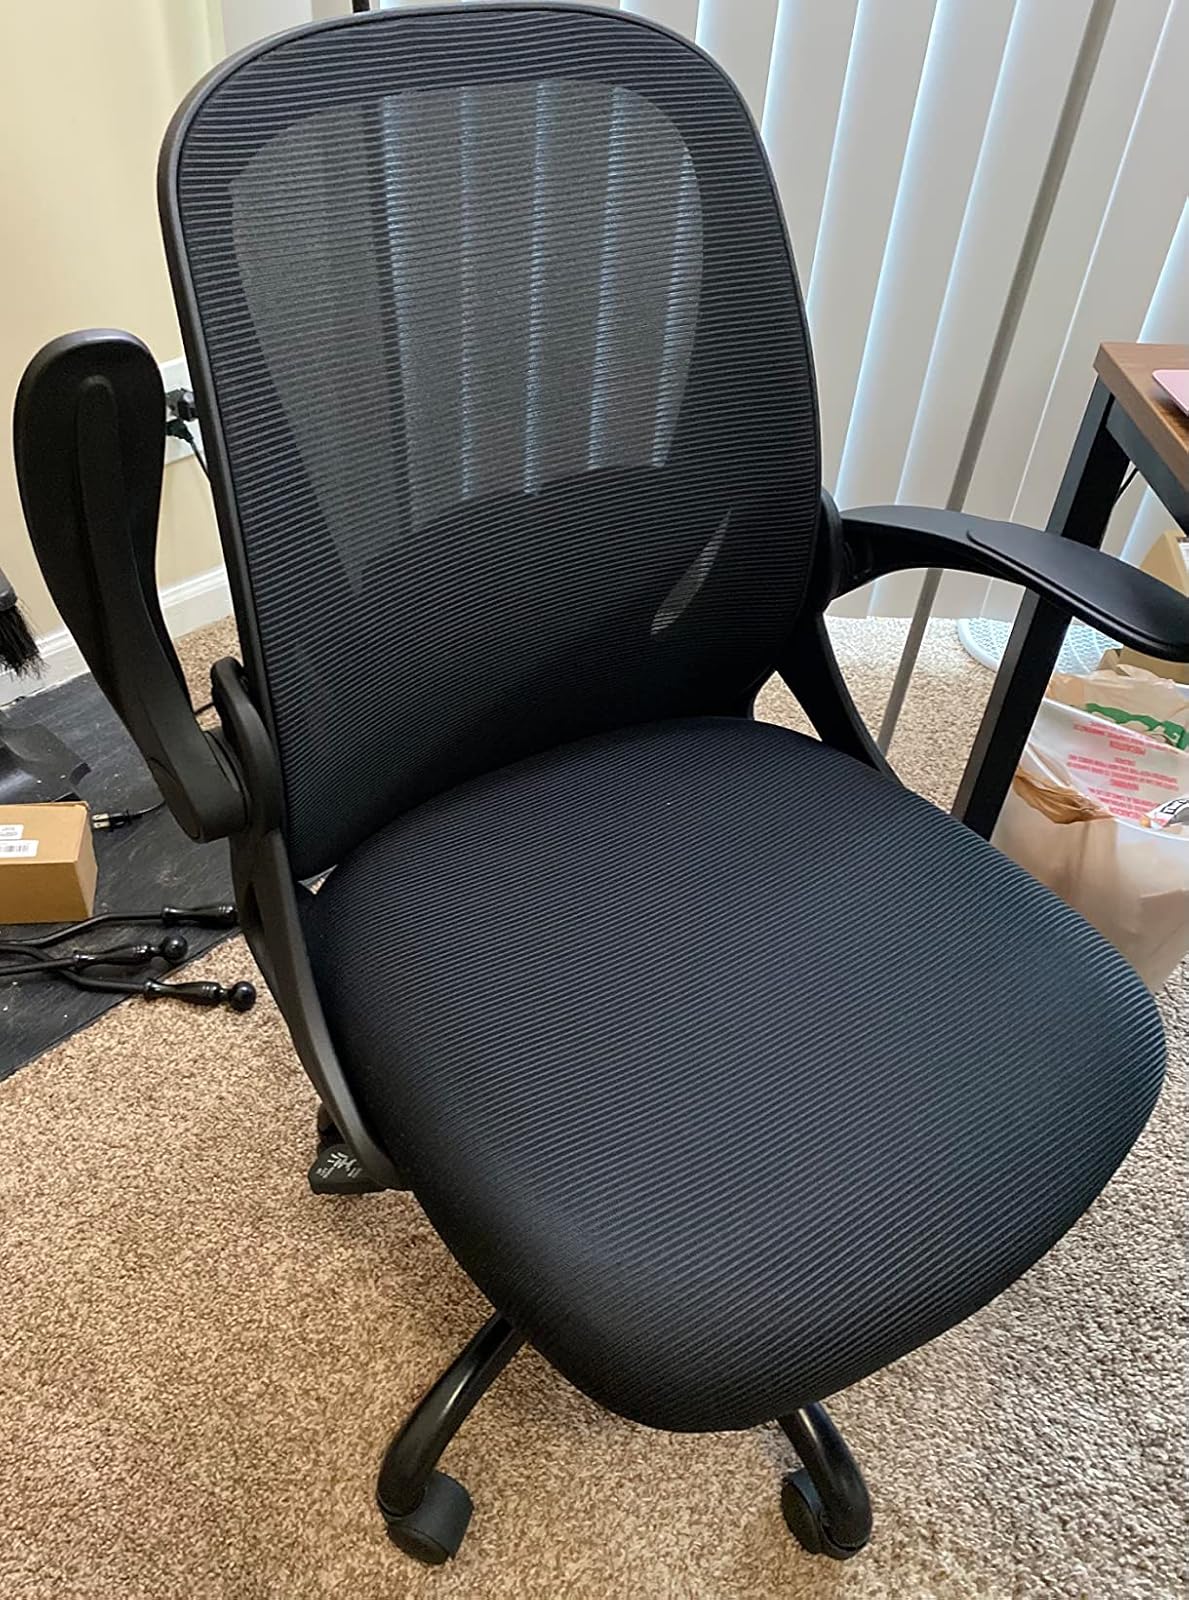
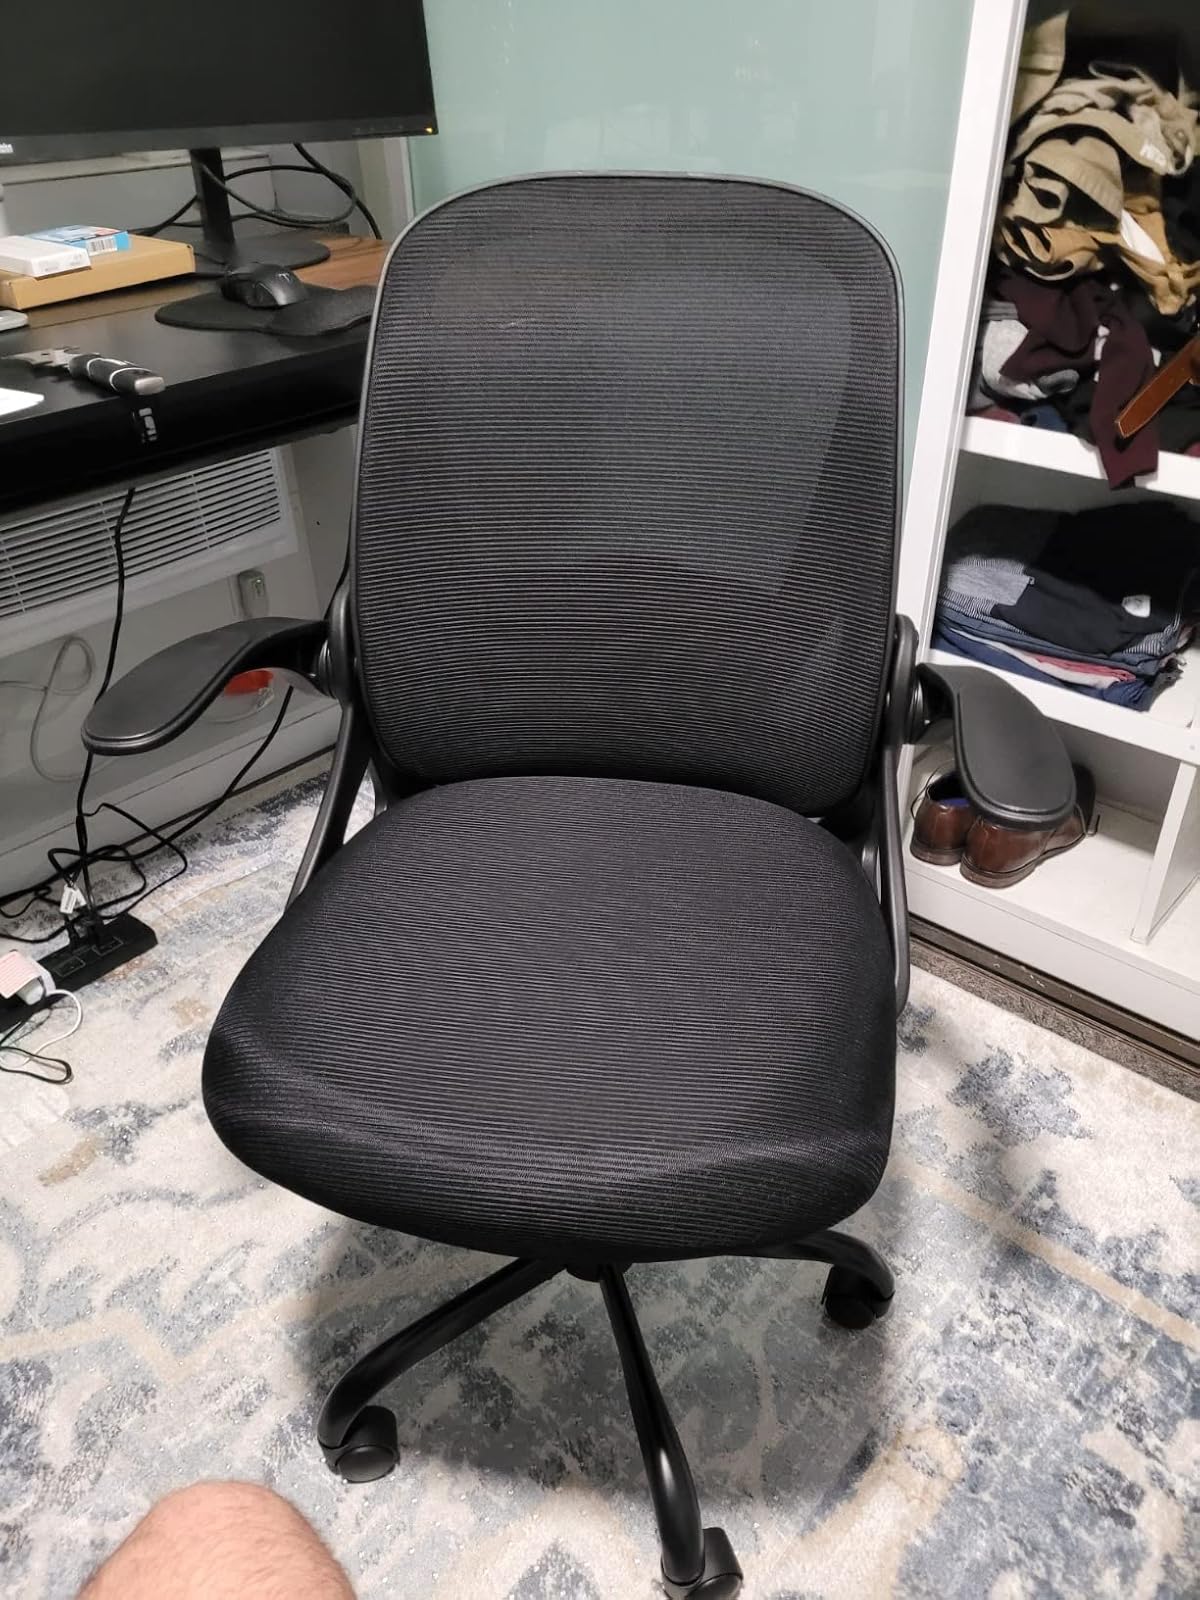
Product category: items_chair
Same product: yes